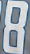
Number: 8